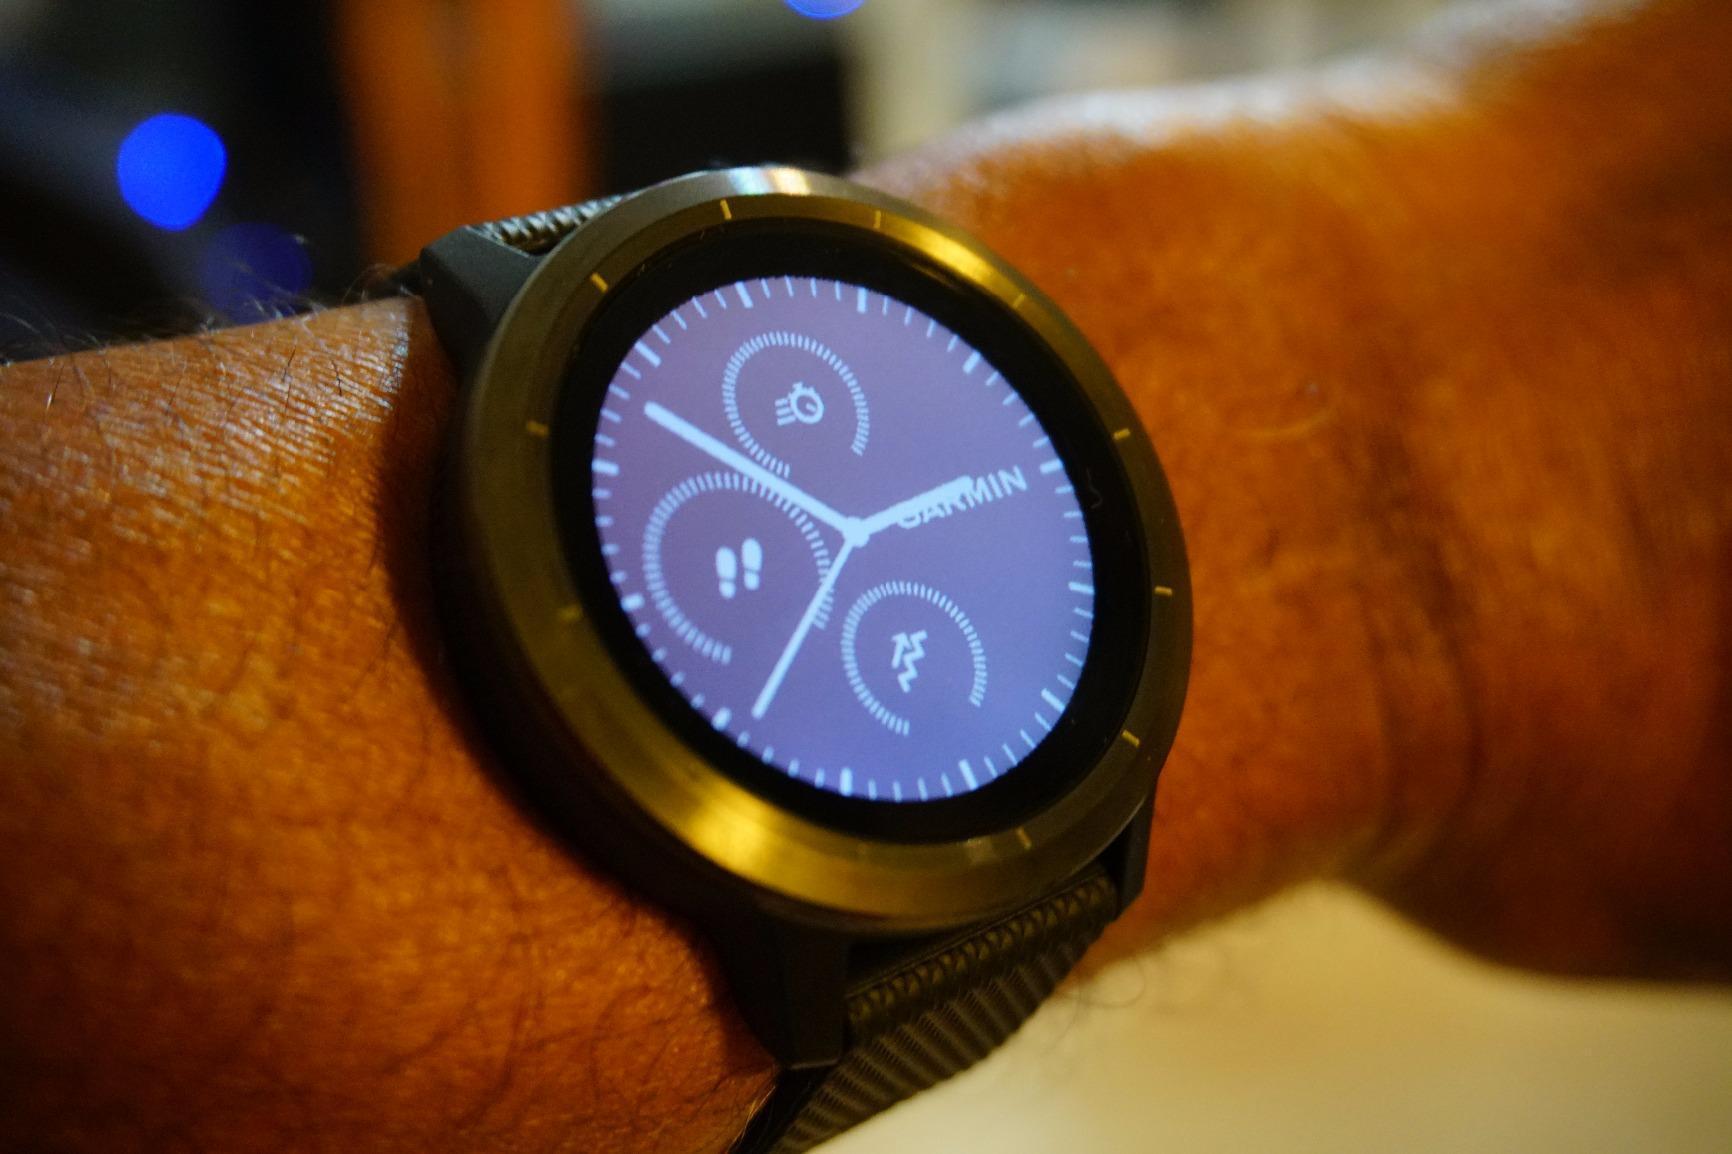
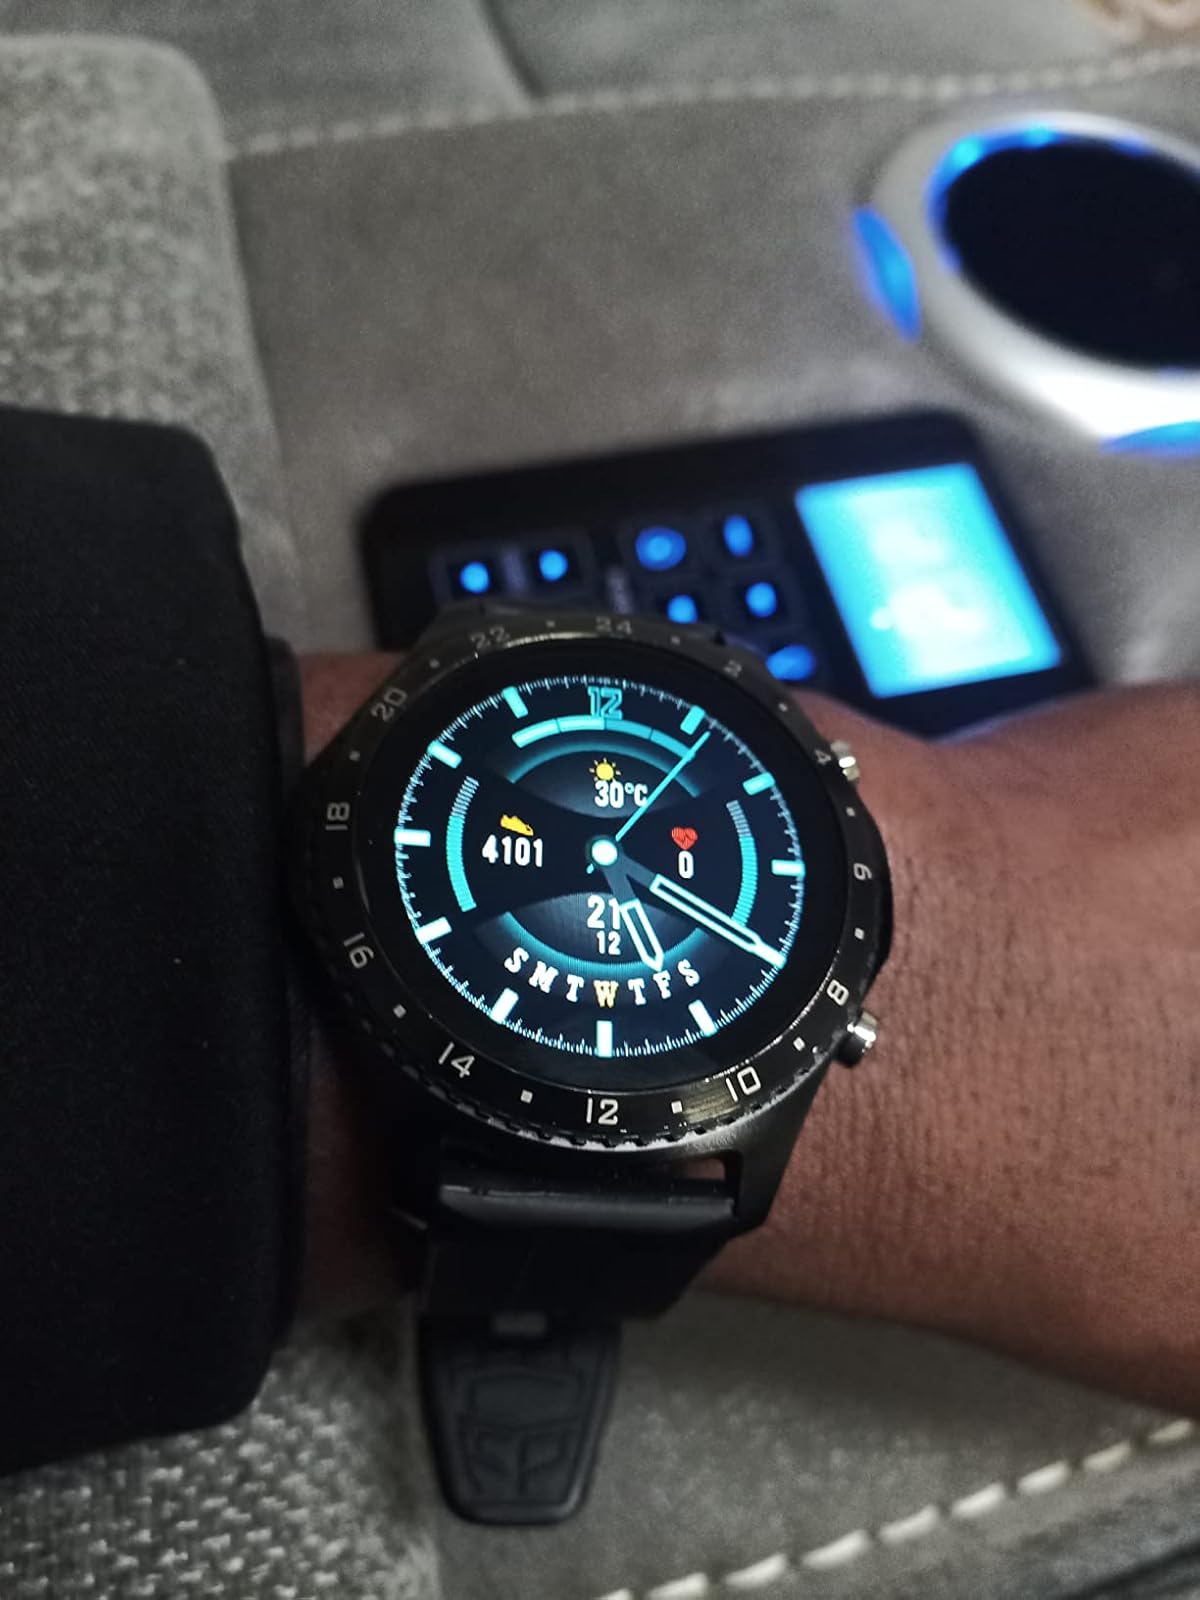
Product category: smartwatch
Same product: no